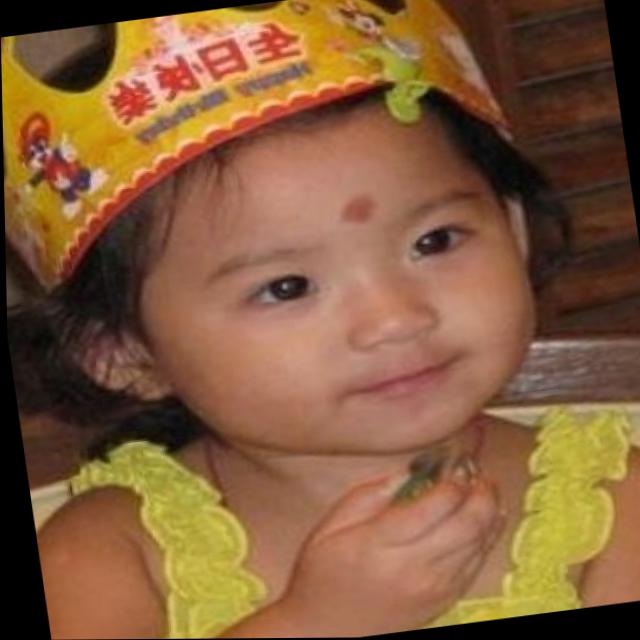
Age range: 0-12